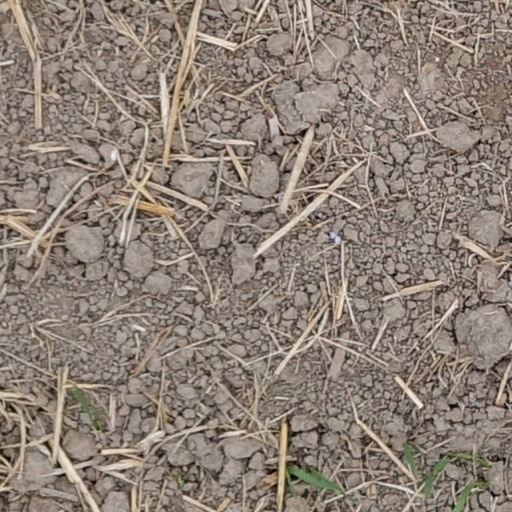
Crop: wheat